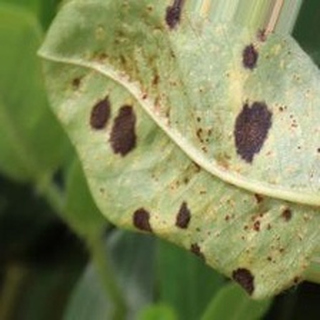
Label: groundnut_rust